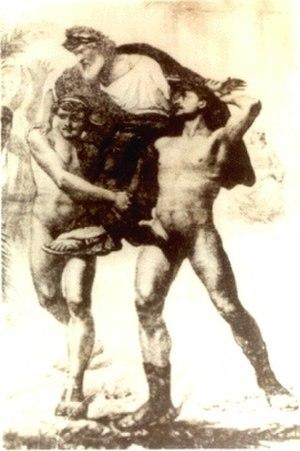
Diagoras de Rhodes est l'un des plus célèbres athlètes grecs de l'Antiquité.